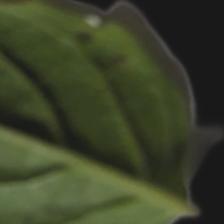
Plant: Tulsi